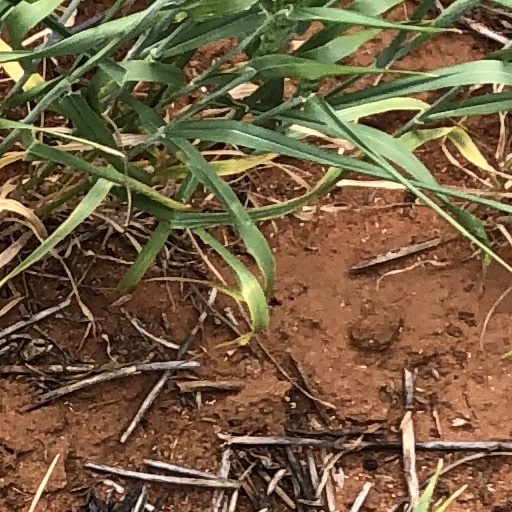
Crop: wheat